Clarence Brown

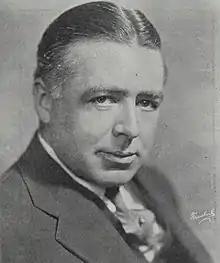

Born in Clinton, Massachusetts, to Larkin Harry Brown, a cotton manufacturer, and Katherine Ann Brown (née Gaw), Brown moved to Tennessee when he was 11 years old. He attended Knoxville High School And the University of Tennessee, both in Knoxville, Tennessee, graduating from the university at the age of 19 with two degrees in engineering. An early fascination in automobiles led Brown to a job with the Stevens-Duryea Company, then to his own Brown Motor Car Company in Alabama. He later abandoned the car dealership after developing an interest in motion pictures around 1913. He was hired by the Peerless Studio at Fort Lee, New Jersey, and became an assistant to the French-born director Maurice Tourneur.